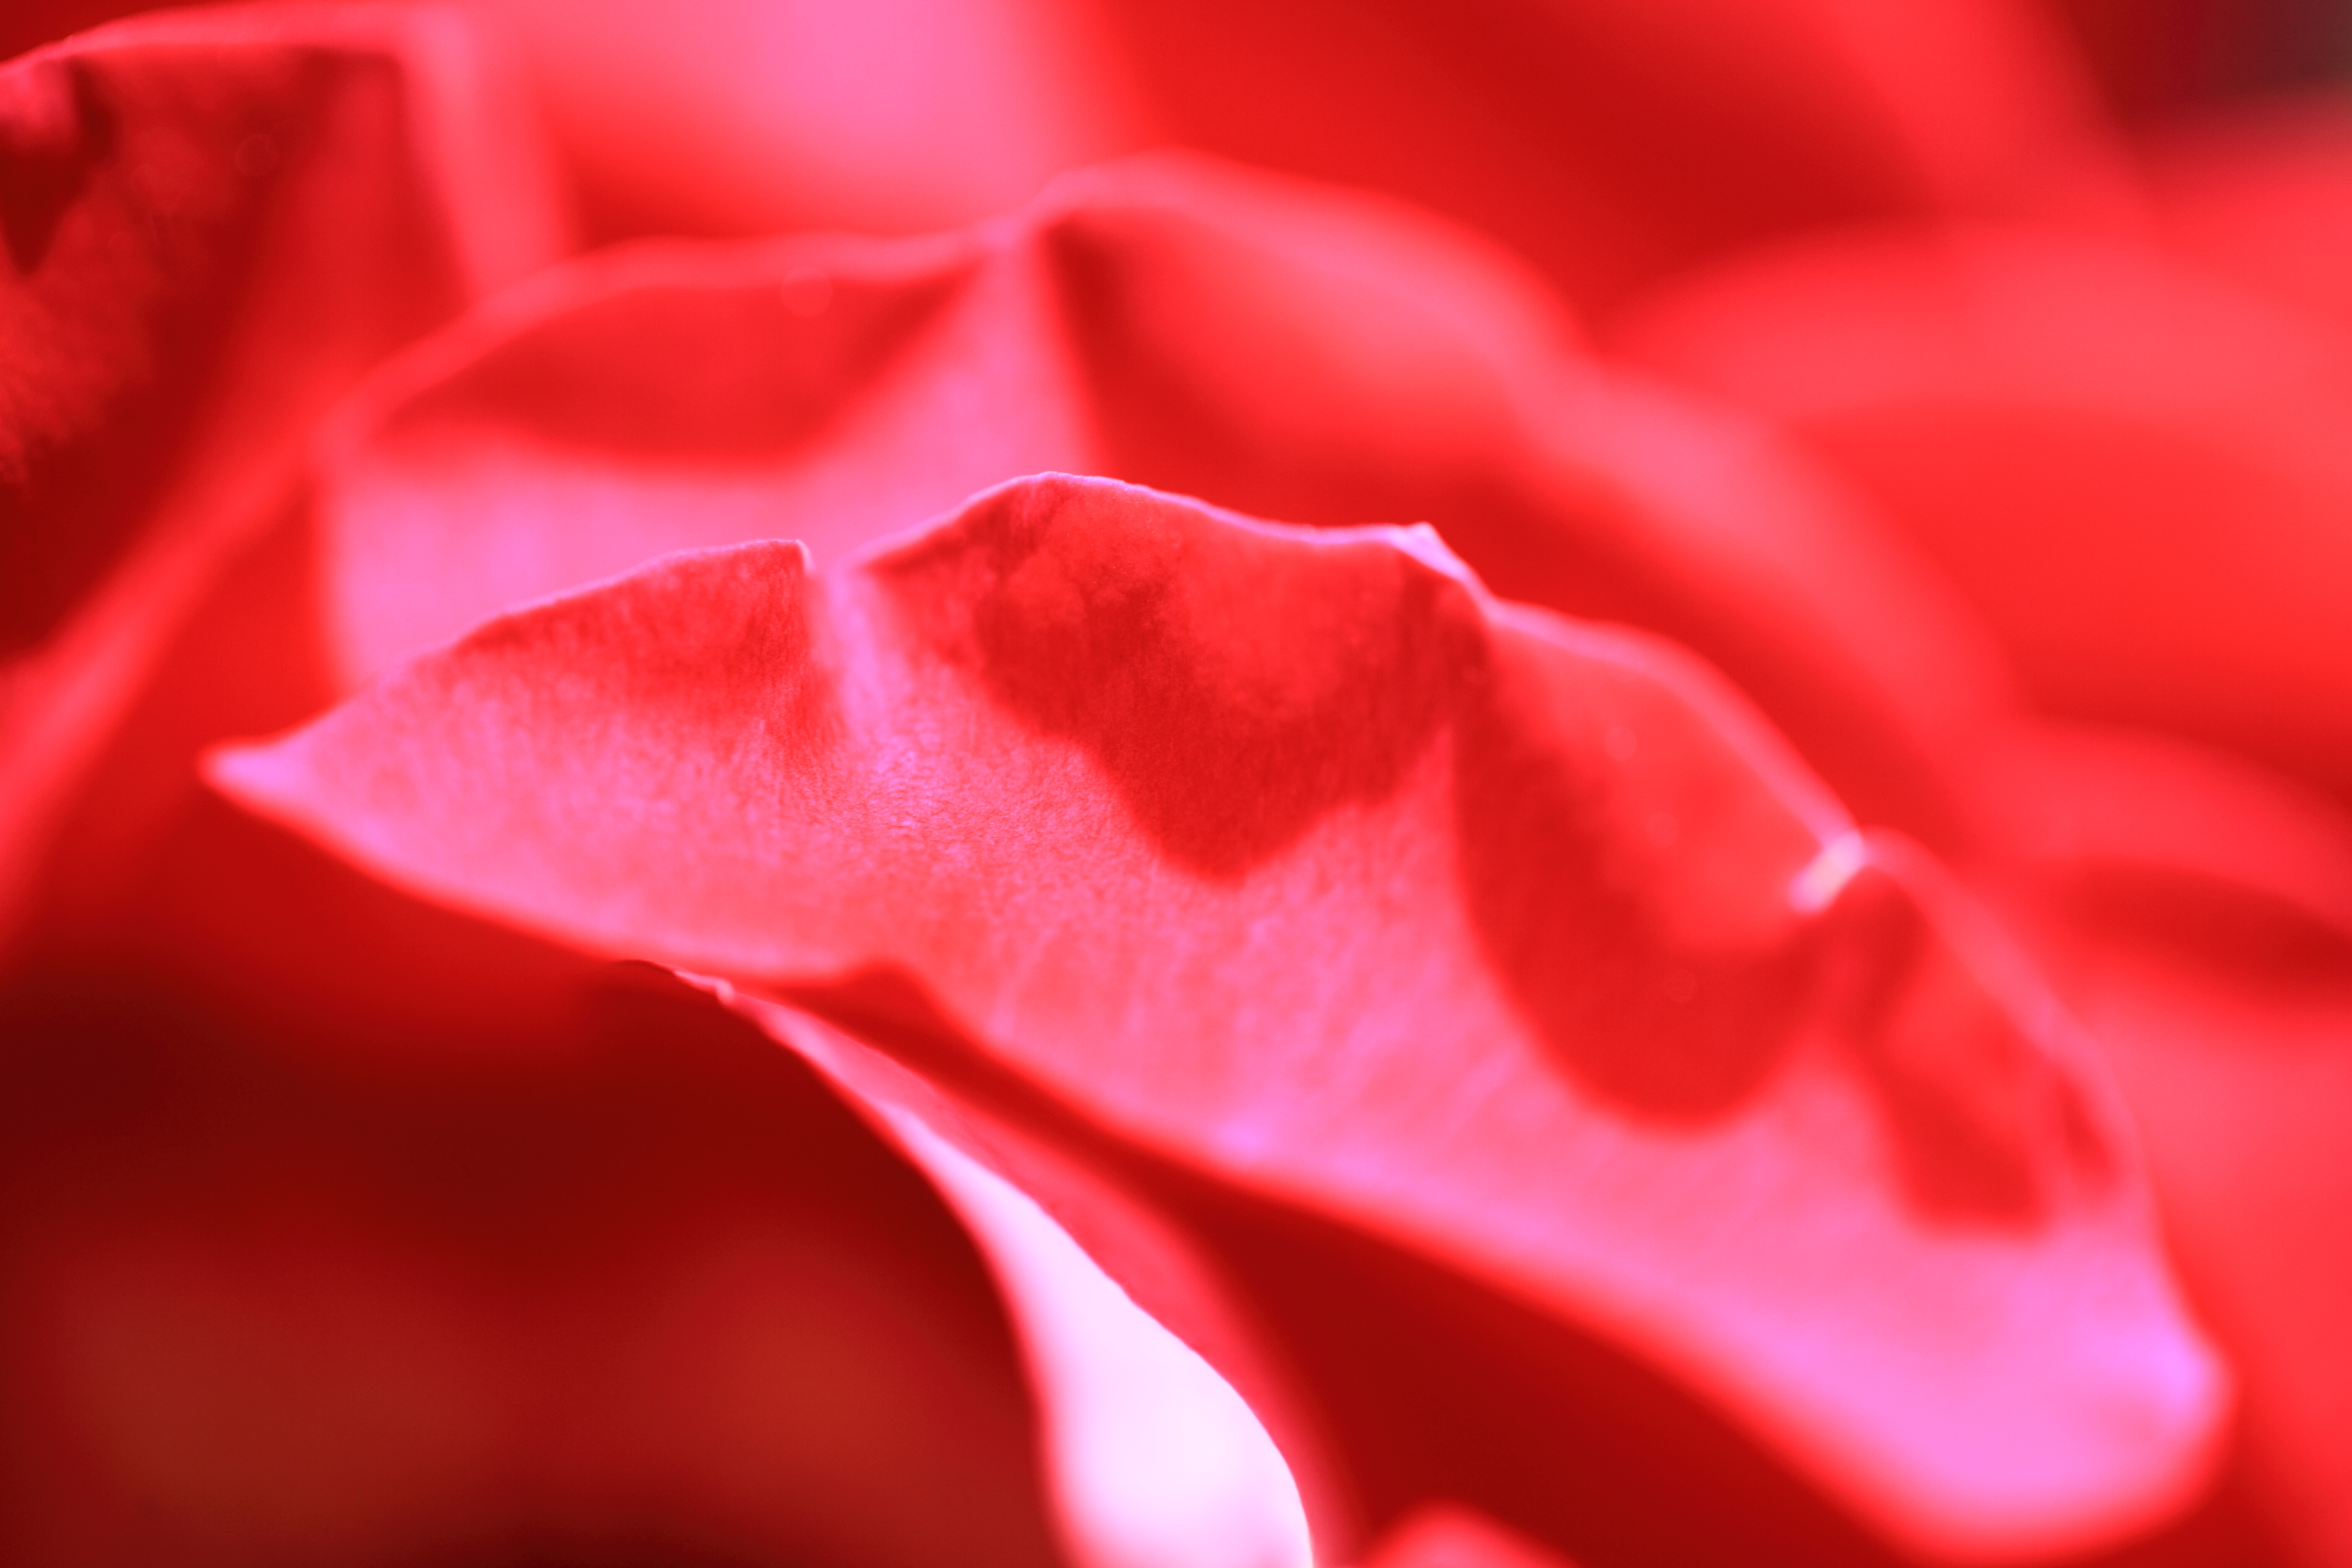
plant, leaf, flower, petal, heart, rose, high, red, pink, close up, rosa, 5d, hires, markii, hi, res, resolution, macro photography, valentine's day, flowering plant, rose family, land plant, canonef100mmf28lmacroisusm